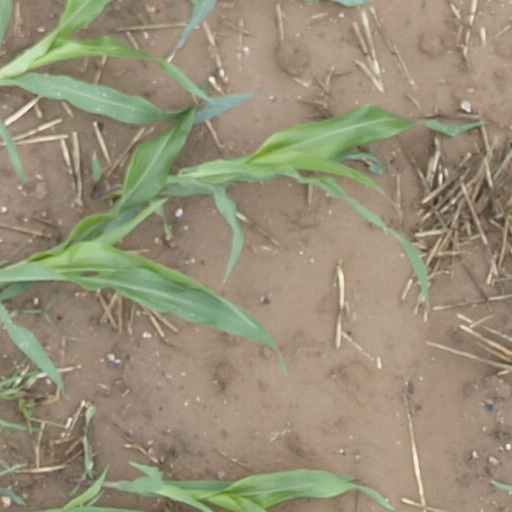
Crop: maize; corn